Marble Mountains (San Bernardino County)

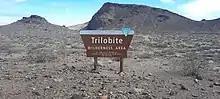
An sign at the edge of Trilobite Wilderness Area.

Established in 1994 by the U.S. Congress, the Trilobite Wilderness encompasses a large portion of the Marble Mountain range.